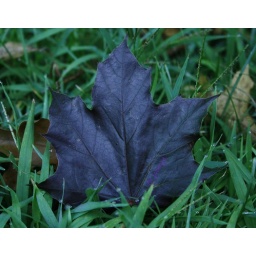
fallen red maple in wet morning grass